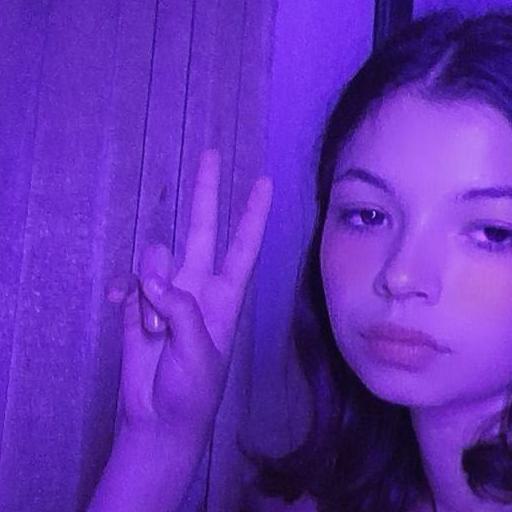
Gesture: peace